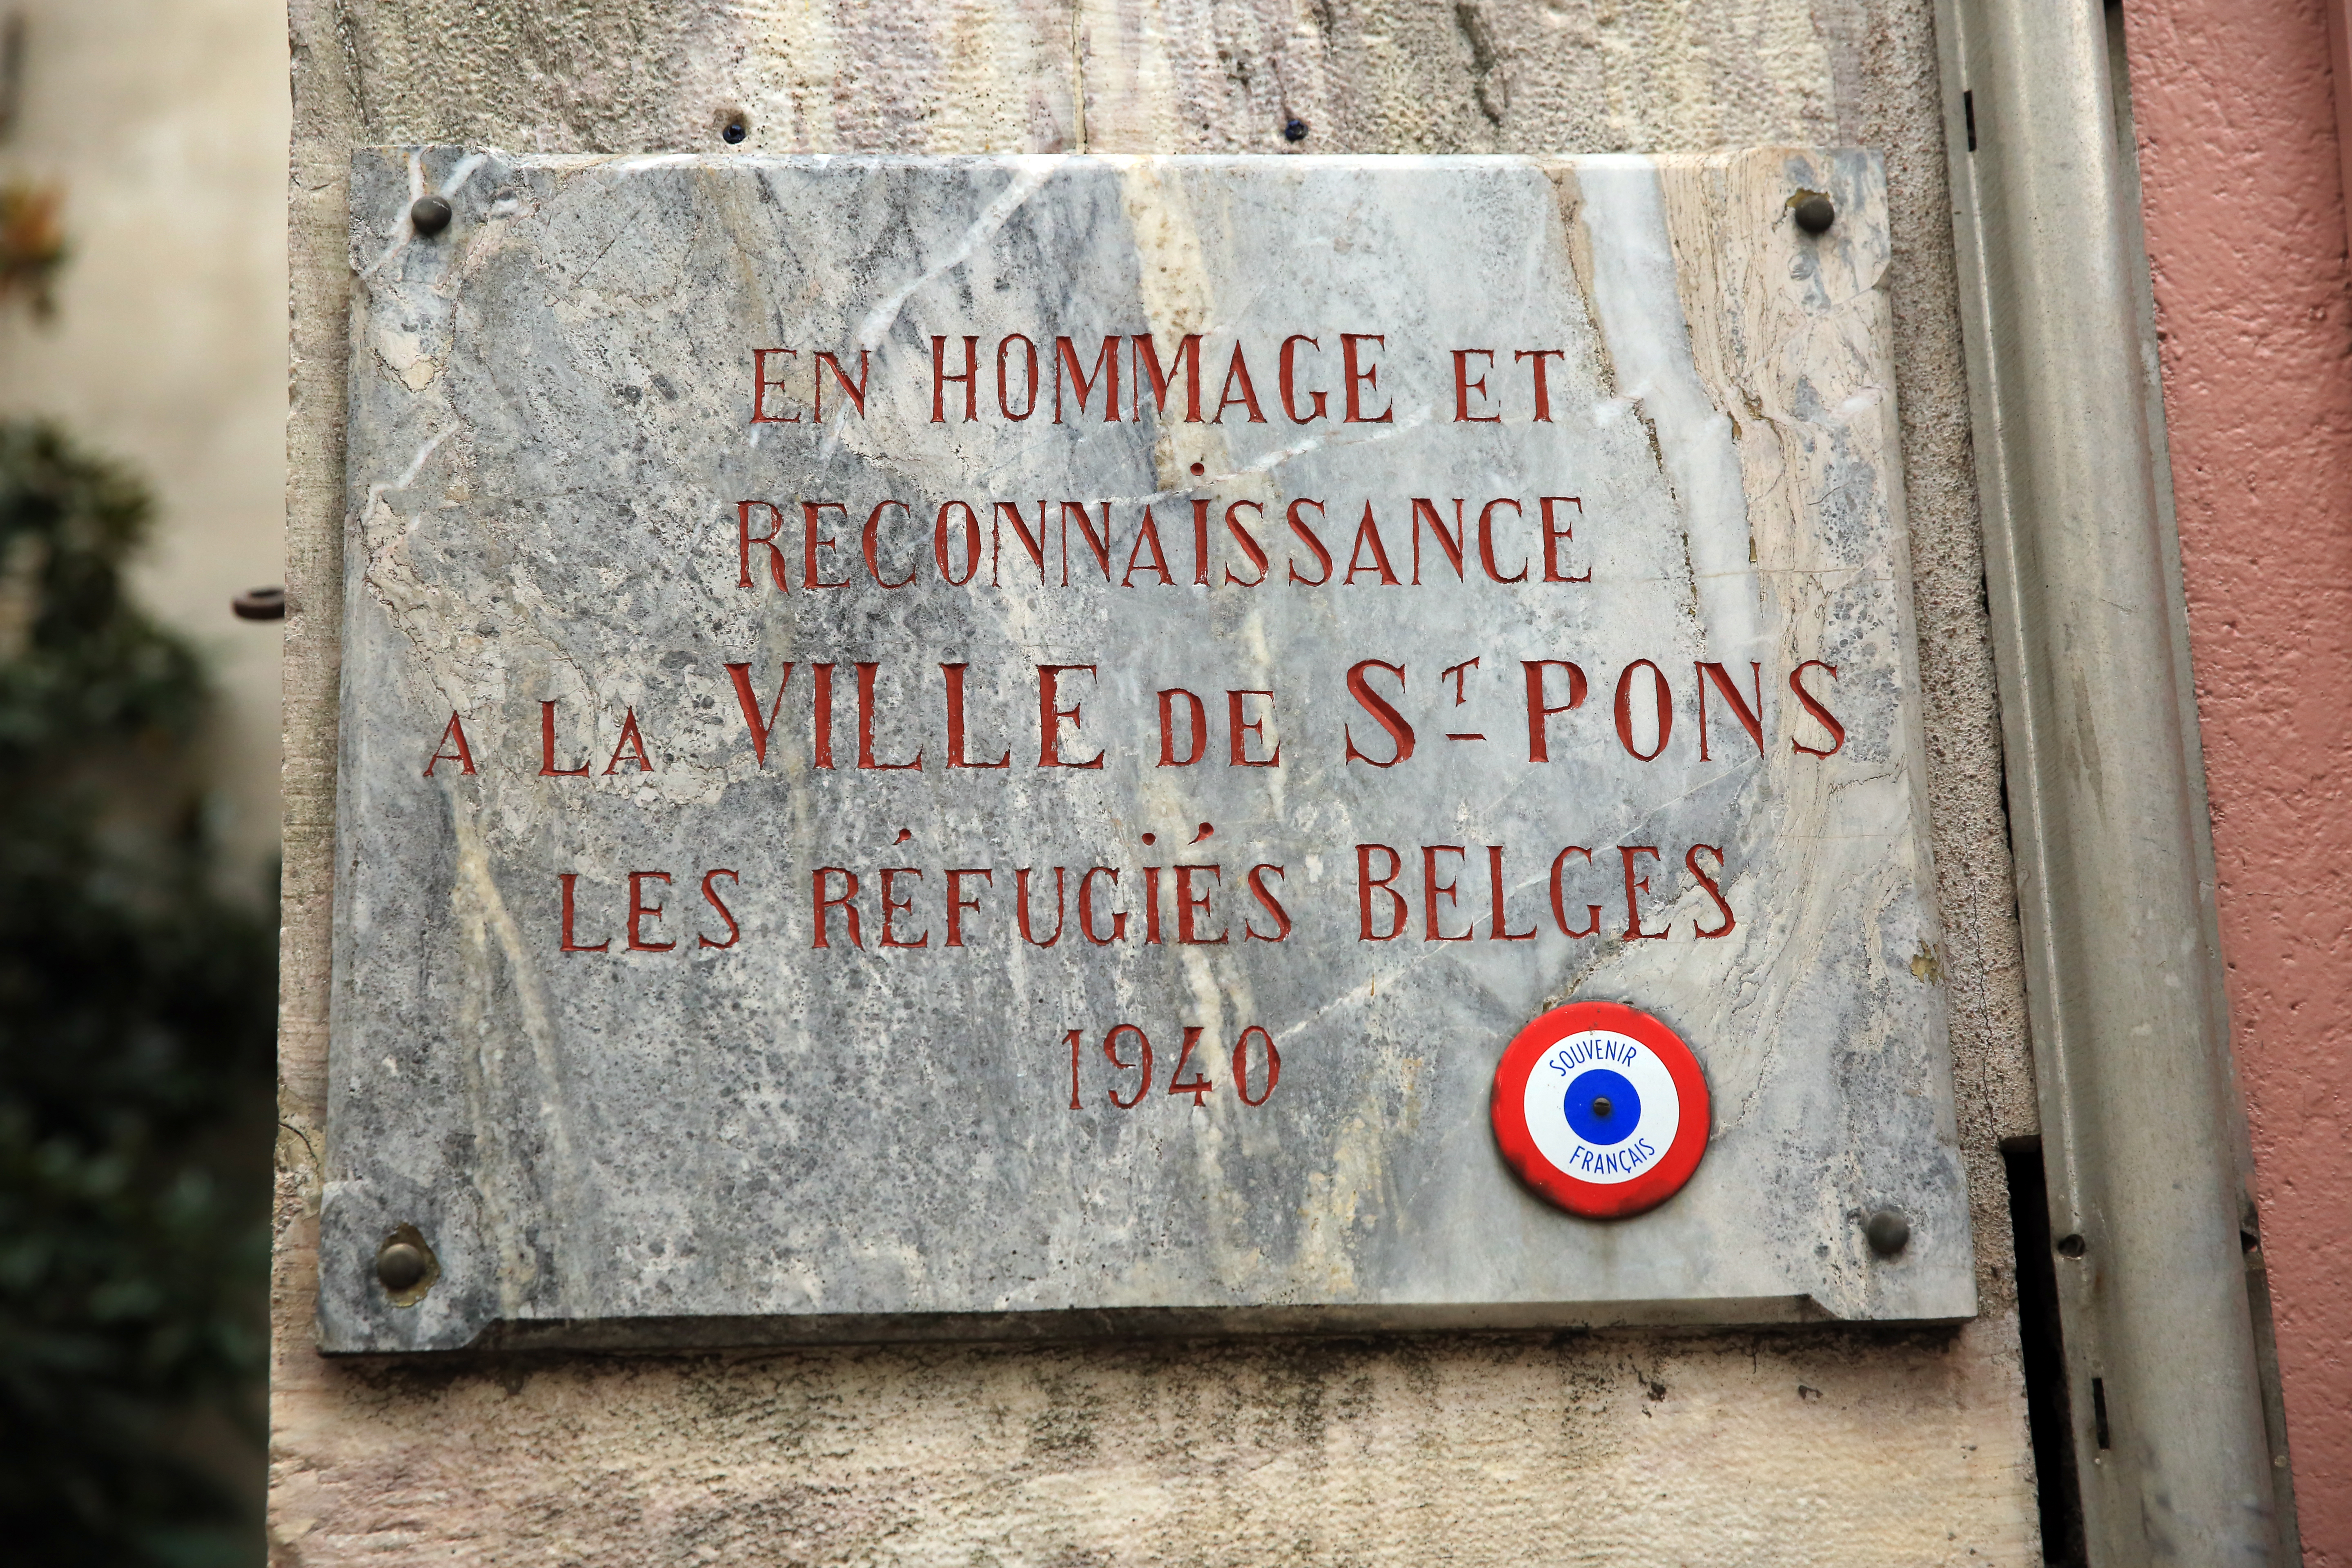
number, wall, france, sign, europe, canon, street sign, signage, midi, refuge, occitanie, isasza, southfrance, sdfrankreich, zuidfrankrijk, mditerrane, languedocroussillon, hrault, eos5d, exterieur, saintponsdethomires, hautscantons, souvenir, geheugen, frankrijk, fuite, rfugis, commemorative plaque